Painter of Munich 1410

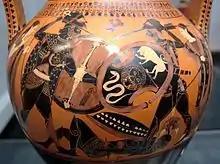
Achilles and Memnon, Between Thetis and Eos, fighting over the body of Antilochos, amphora "circa" 510 BC. Munich: Staatliche Antikensammlungen.

The Painter of Munich 1410 was an Attic black-figure vase painter, active in the third quarter of the sixth century BC. His real name is not known. He was one of the late representatives of the black-figure style, which was in its final phase due to the introduction of red-figure vase painting. His conventional name is derived from his name vase, on display in the Staatliche Antikensammlungen at Munich (inventory 1410). Although he is not considered an outstanding artist, some notable works are ascribed to him.